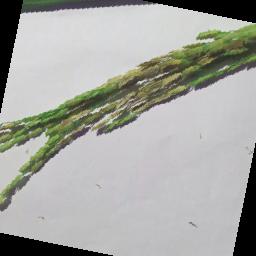
Label: Rice___Neck_Blast